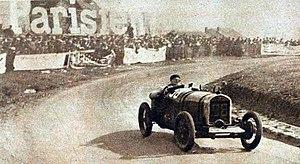
Michel Doré vainqueur de la côte d'Argenteuil 1929, sur Licorne 10 HP 1,5 l.
Corre La Licorne est une ancienne société de construction d'automobiles, créée par Jean-Marie Corre en 1901 sous la raison sociale Société française des automobiles Corre.